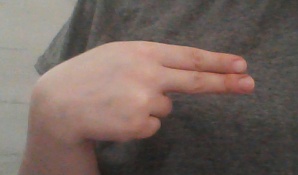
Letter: ain